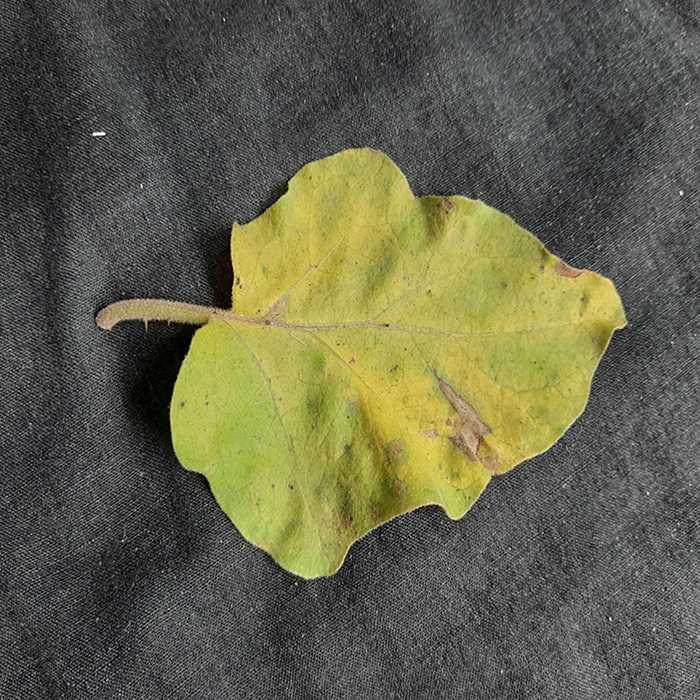
Plant: Eggplant
Label: Eggplant verticillium wilt